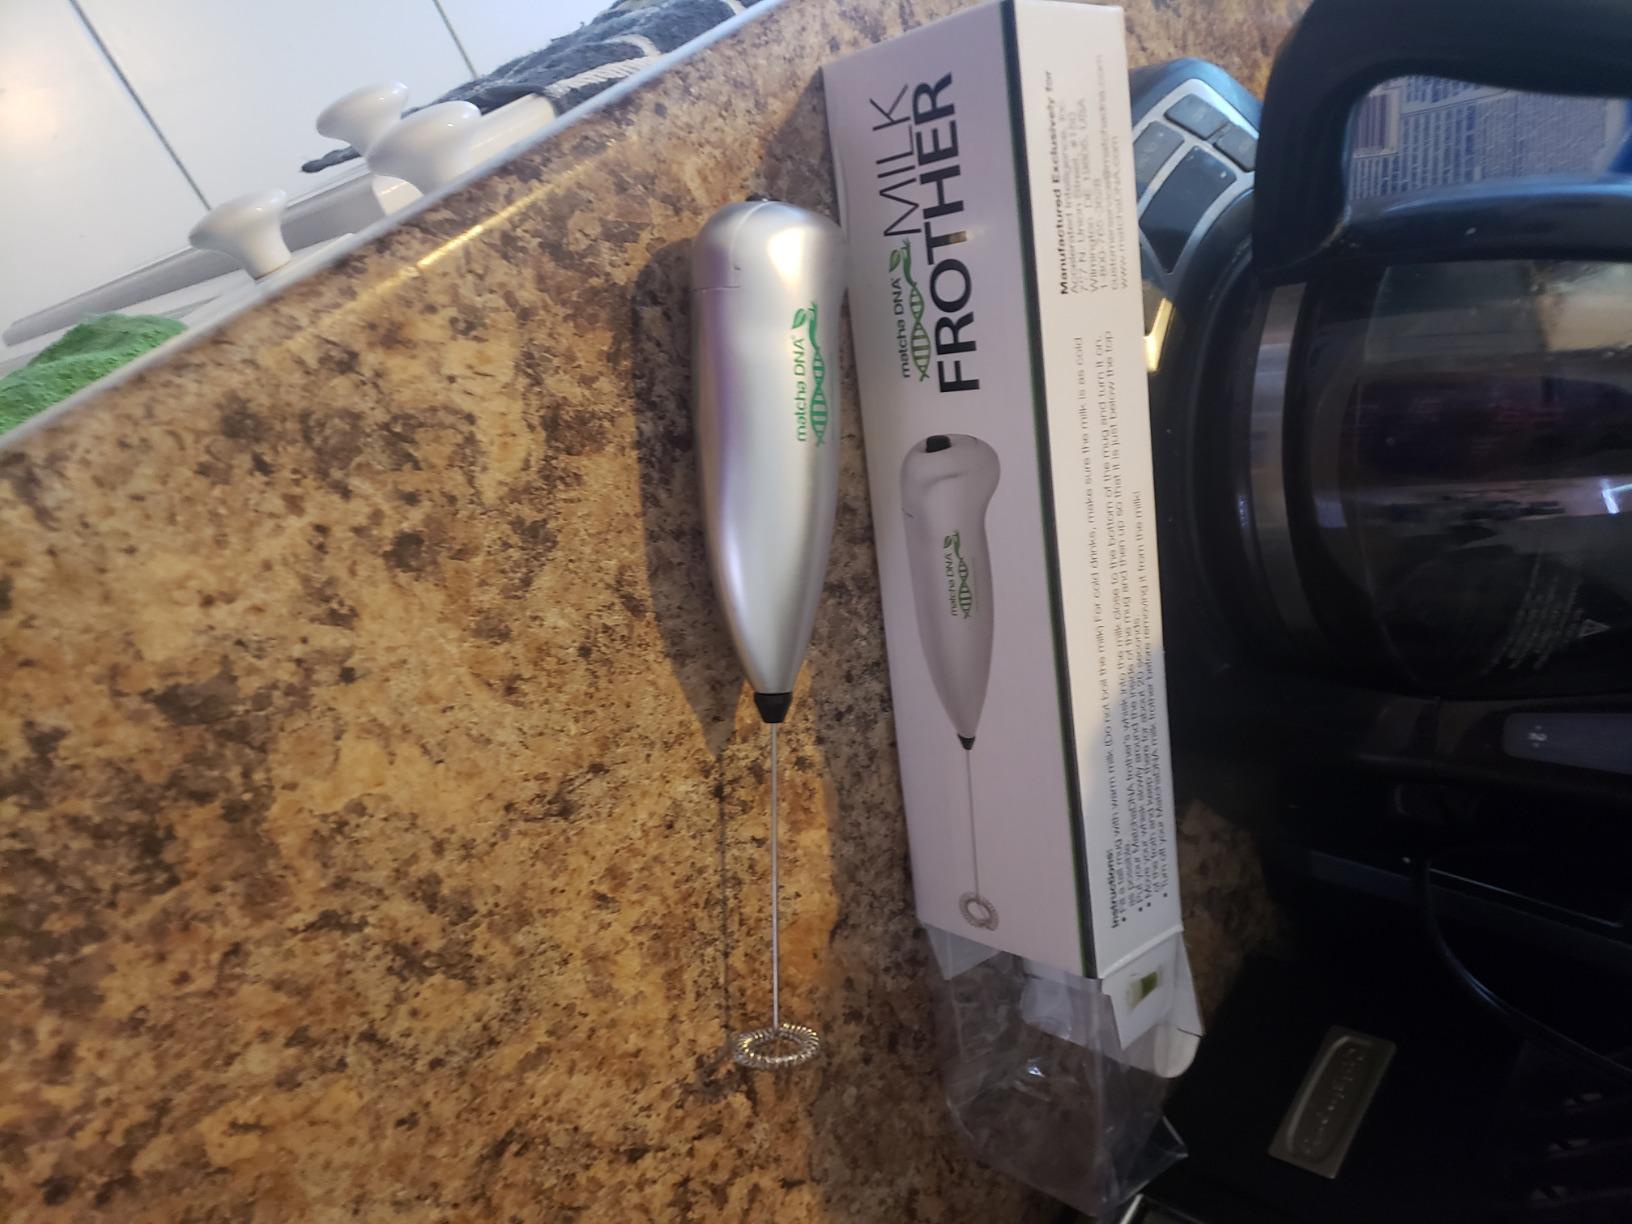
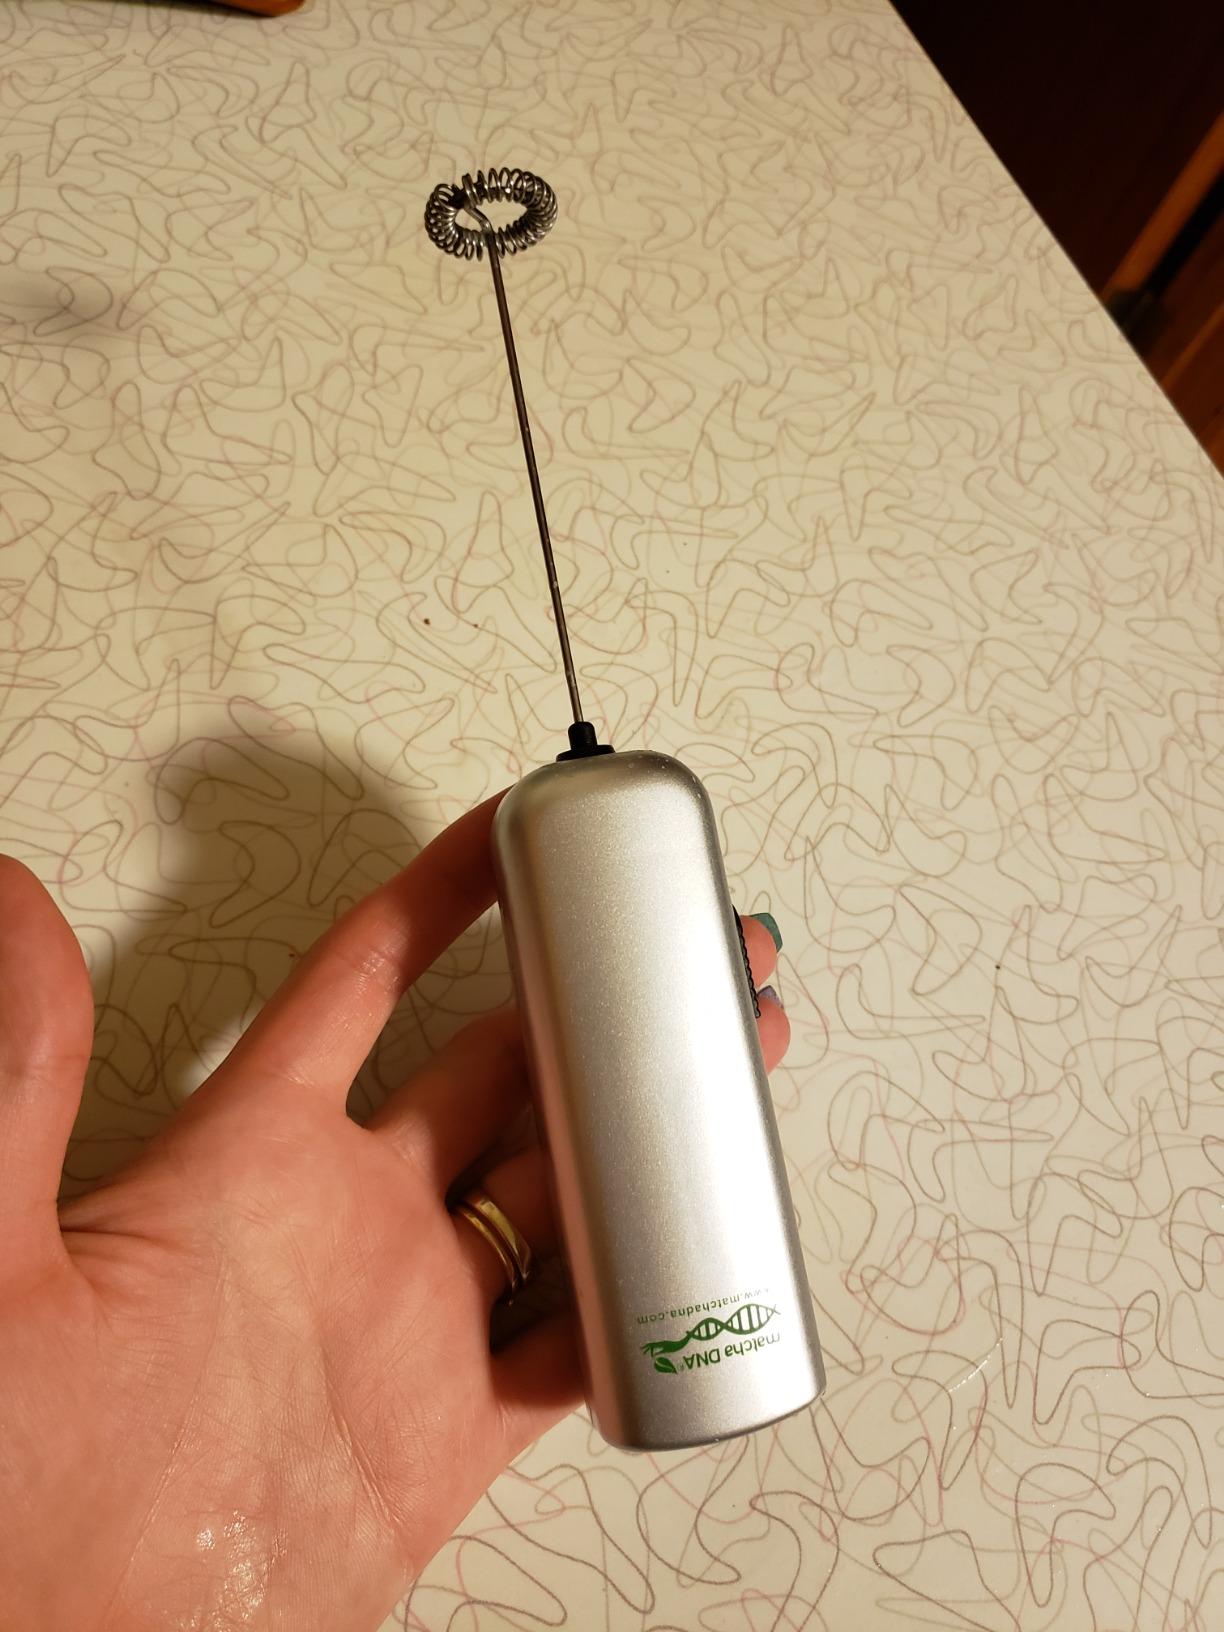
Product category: items_mixer
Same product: no